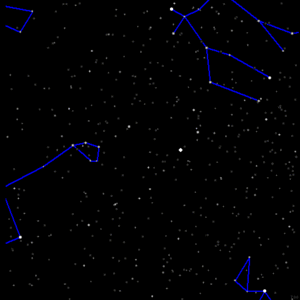
Le Petit Chien est l’une des 88 constellations modernes, une petite constellation de l’hémisphère nord. Elle était déjà présente dans la liste de 48 constellations établie par Ptolémée au IIᵉ siècle. On dit qu’elle représente un des chiens qui suit Orion.